Culture of Artsakh

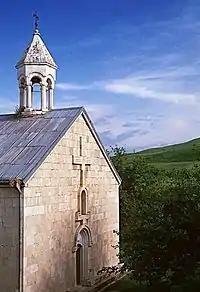
Church of St. Grigoris of the Amaras Monastery

Another peculiarity of the region is that few of Artsakh's monuments date from the post-Arab period or the rise of Armenian kingdoms (ninth to the eleventh centuries), which was a very productive artistic era in other Armenian provinces. The structures that could be attributed to that period are chapels on the cruciform plan with a cupola, such as the church at Varazgom (Armenian: Վարազգոմ) near Kashatagh, the Khunisavank Monastery (Armenian: Խունիսավանք) in Getabaks (now–Gedabey district of Azerbaijan, north to the Republic of Artsakh), and churches with a single nave, such as the church in Parissos (Armenian: Փարիսոս).